2008 Baltimore Ravens season

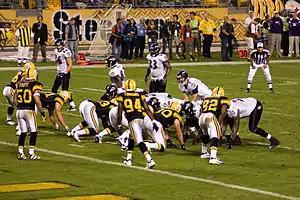
Ravens at Steelers Week 4

Coming off their home win over the Browns, the Ravens flew to Heinz Field for their first road game of the year, as they played a Week 4 MNF duel with the throwback-clad Pittsburgh Steelers. In the first quarter, Baltimore trailed early as Steelers kicker Jeff Reed got a 49-yard field goal. The Ravens responded with kicker Matt Stover getting a 33-yard field goal. Baltimore gained the lead in the second quarter as Stover kicked a 20-yard field goal, while rookie quarterback Joe Flacco completed his first career touchdown pass as he hooked up with TE Daniel Wilcox from 4 yards out.